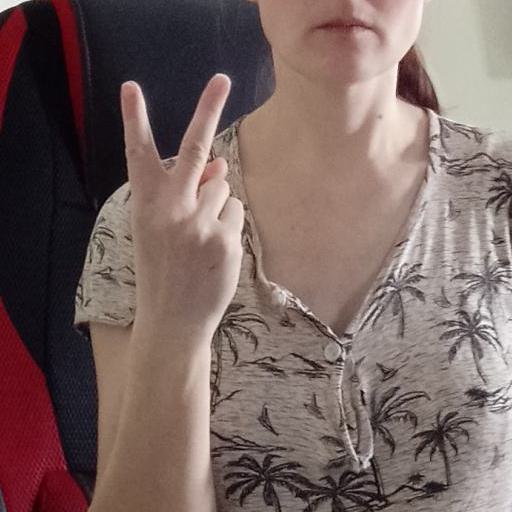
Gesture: peace_inverted